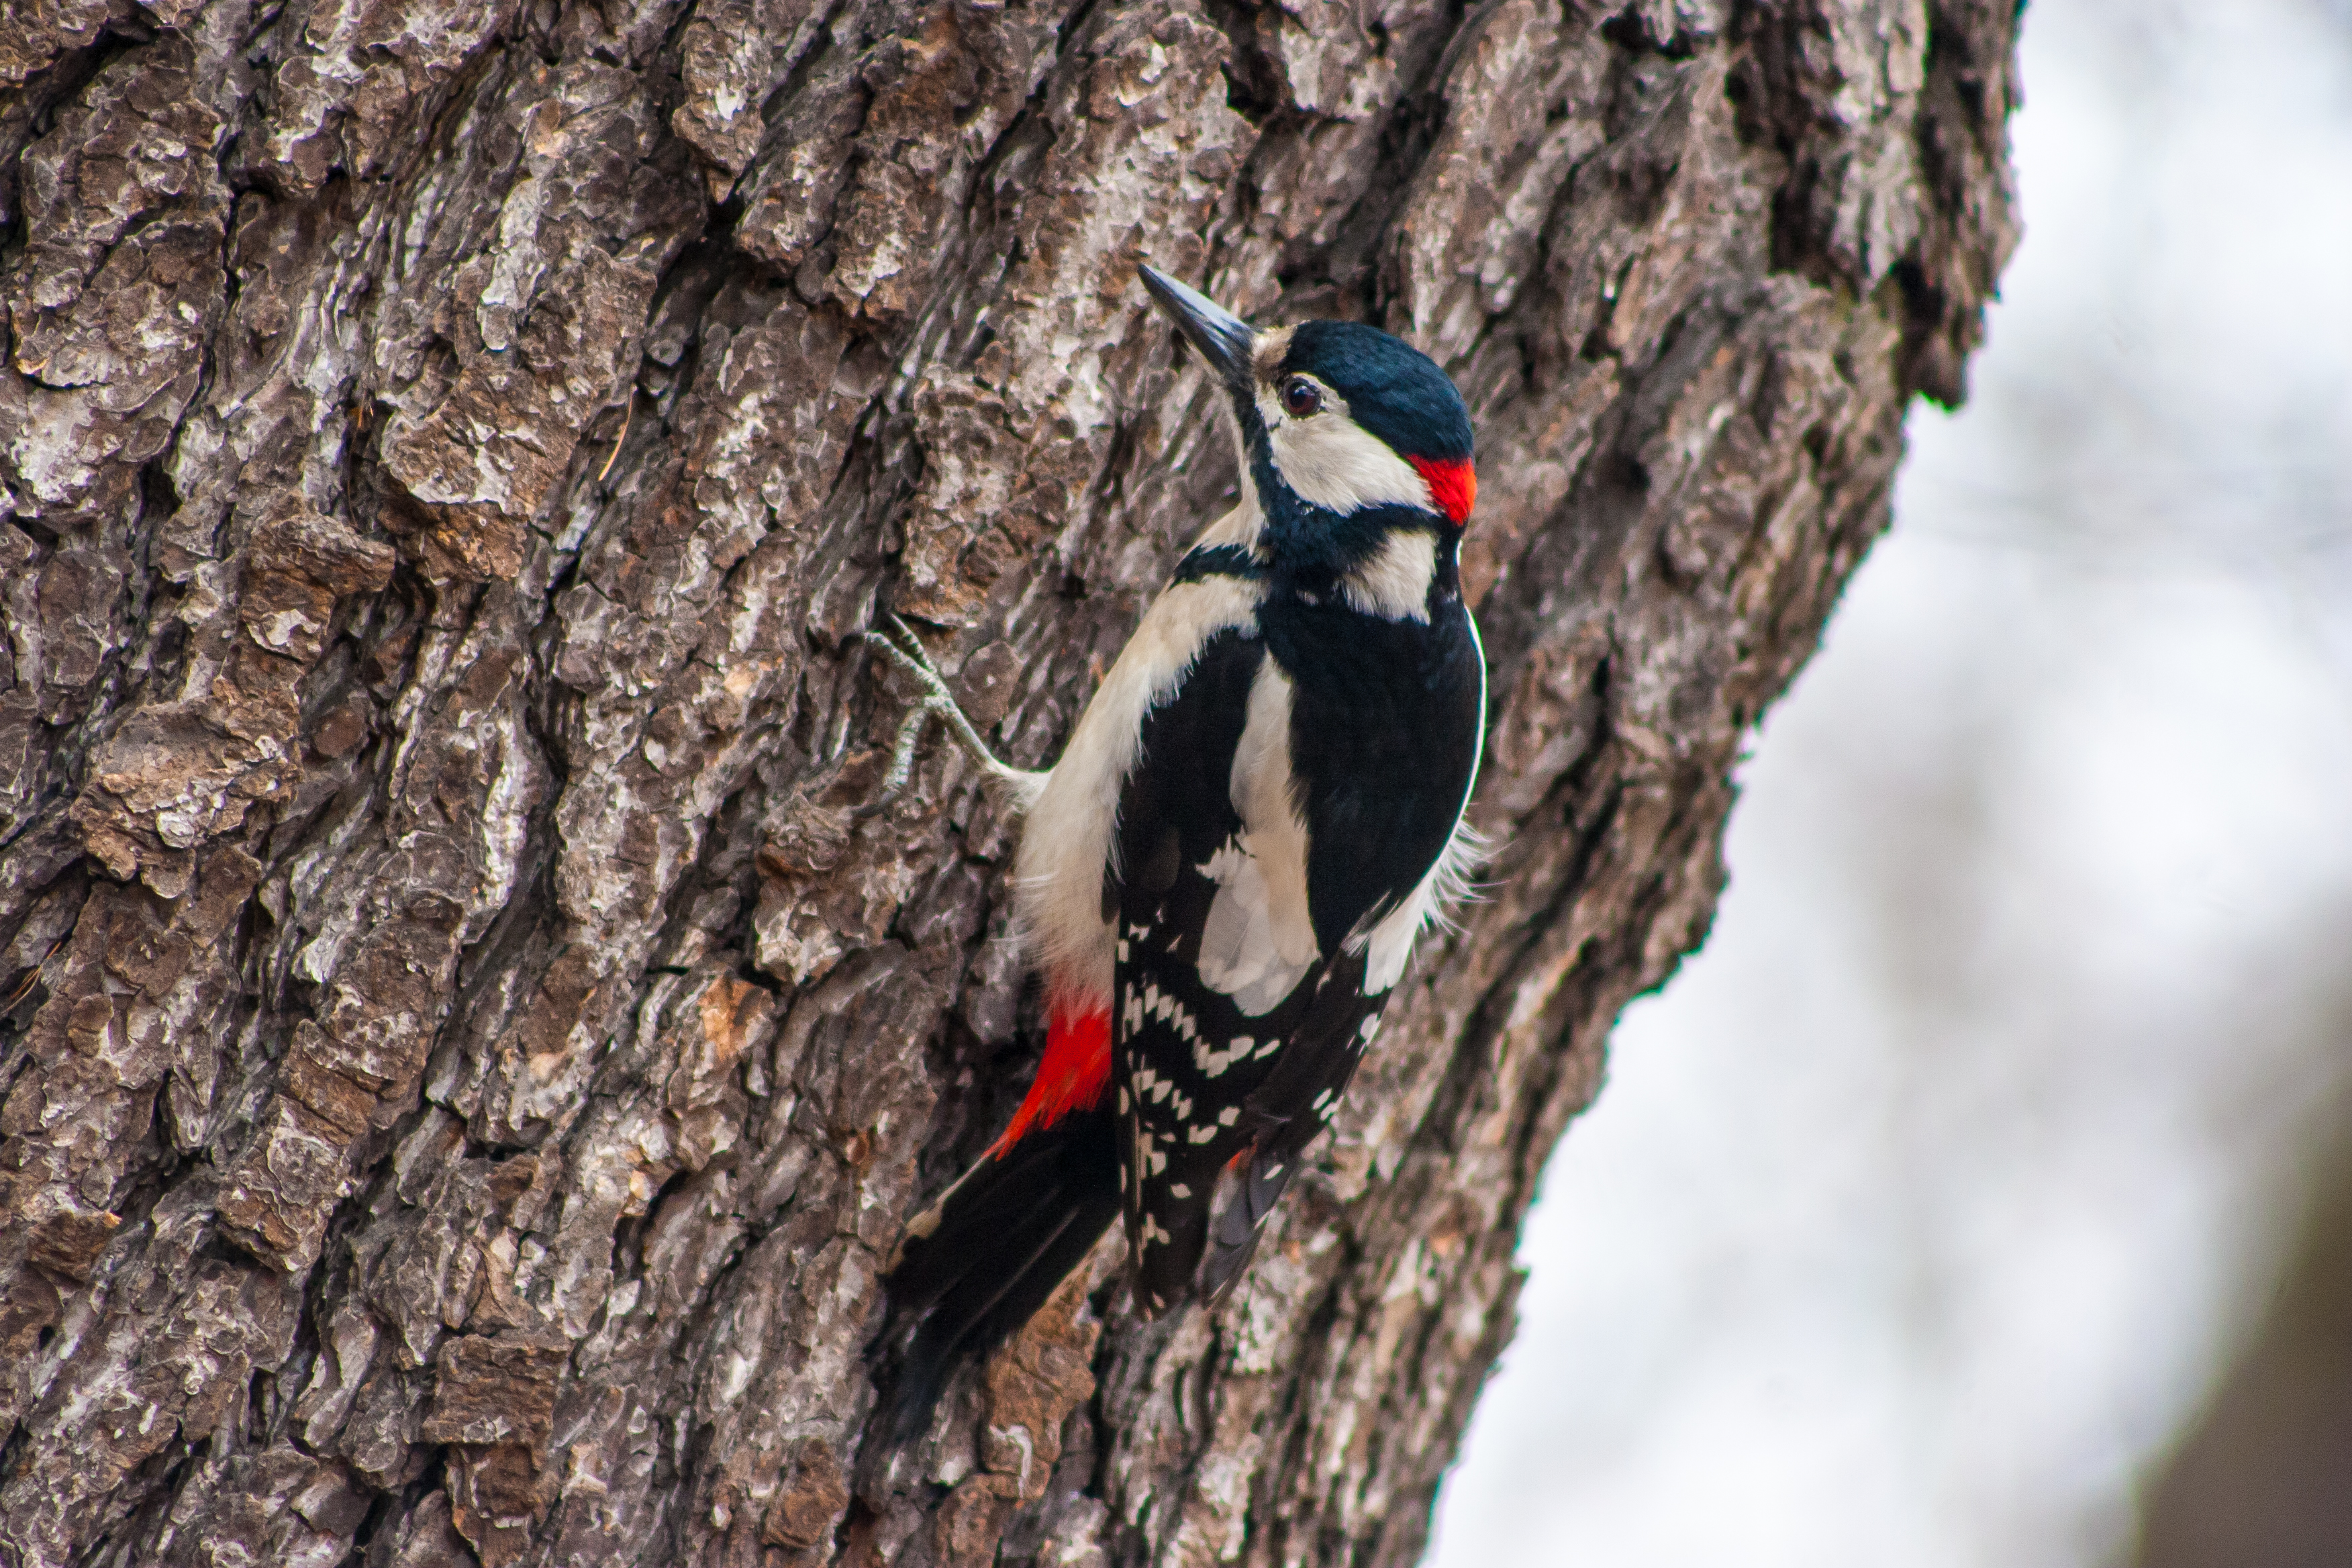
images, plant, bird, nature, woodpecker, tree, beak, trunk, piciformes, pileated woodpecker, twig, Ivory billed woodpecker, wildlife, wood, Acorn Woodpecker